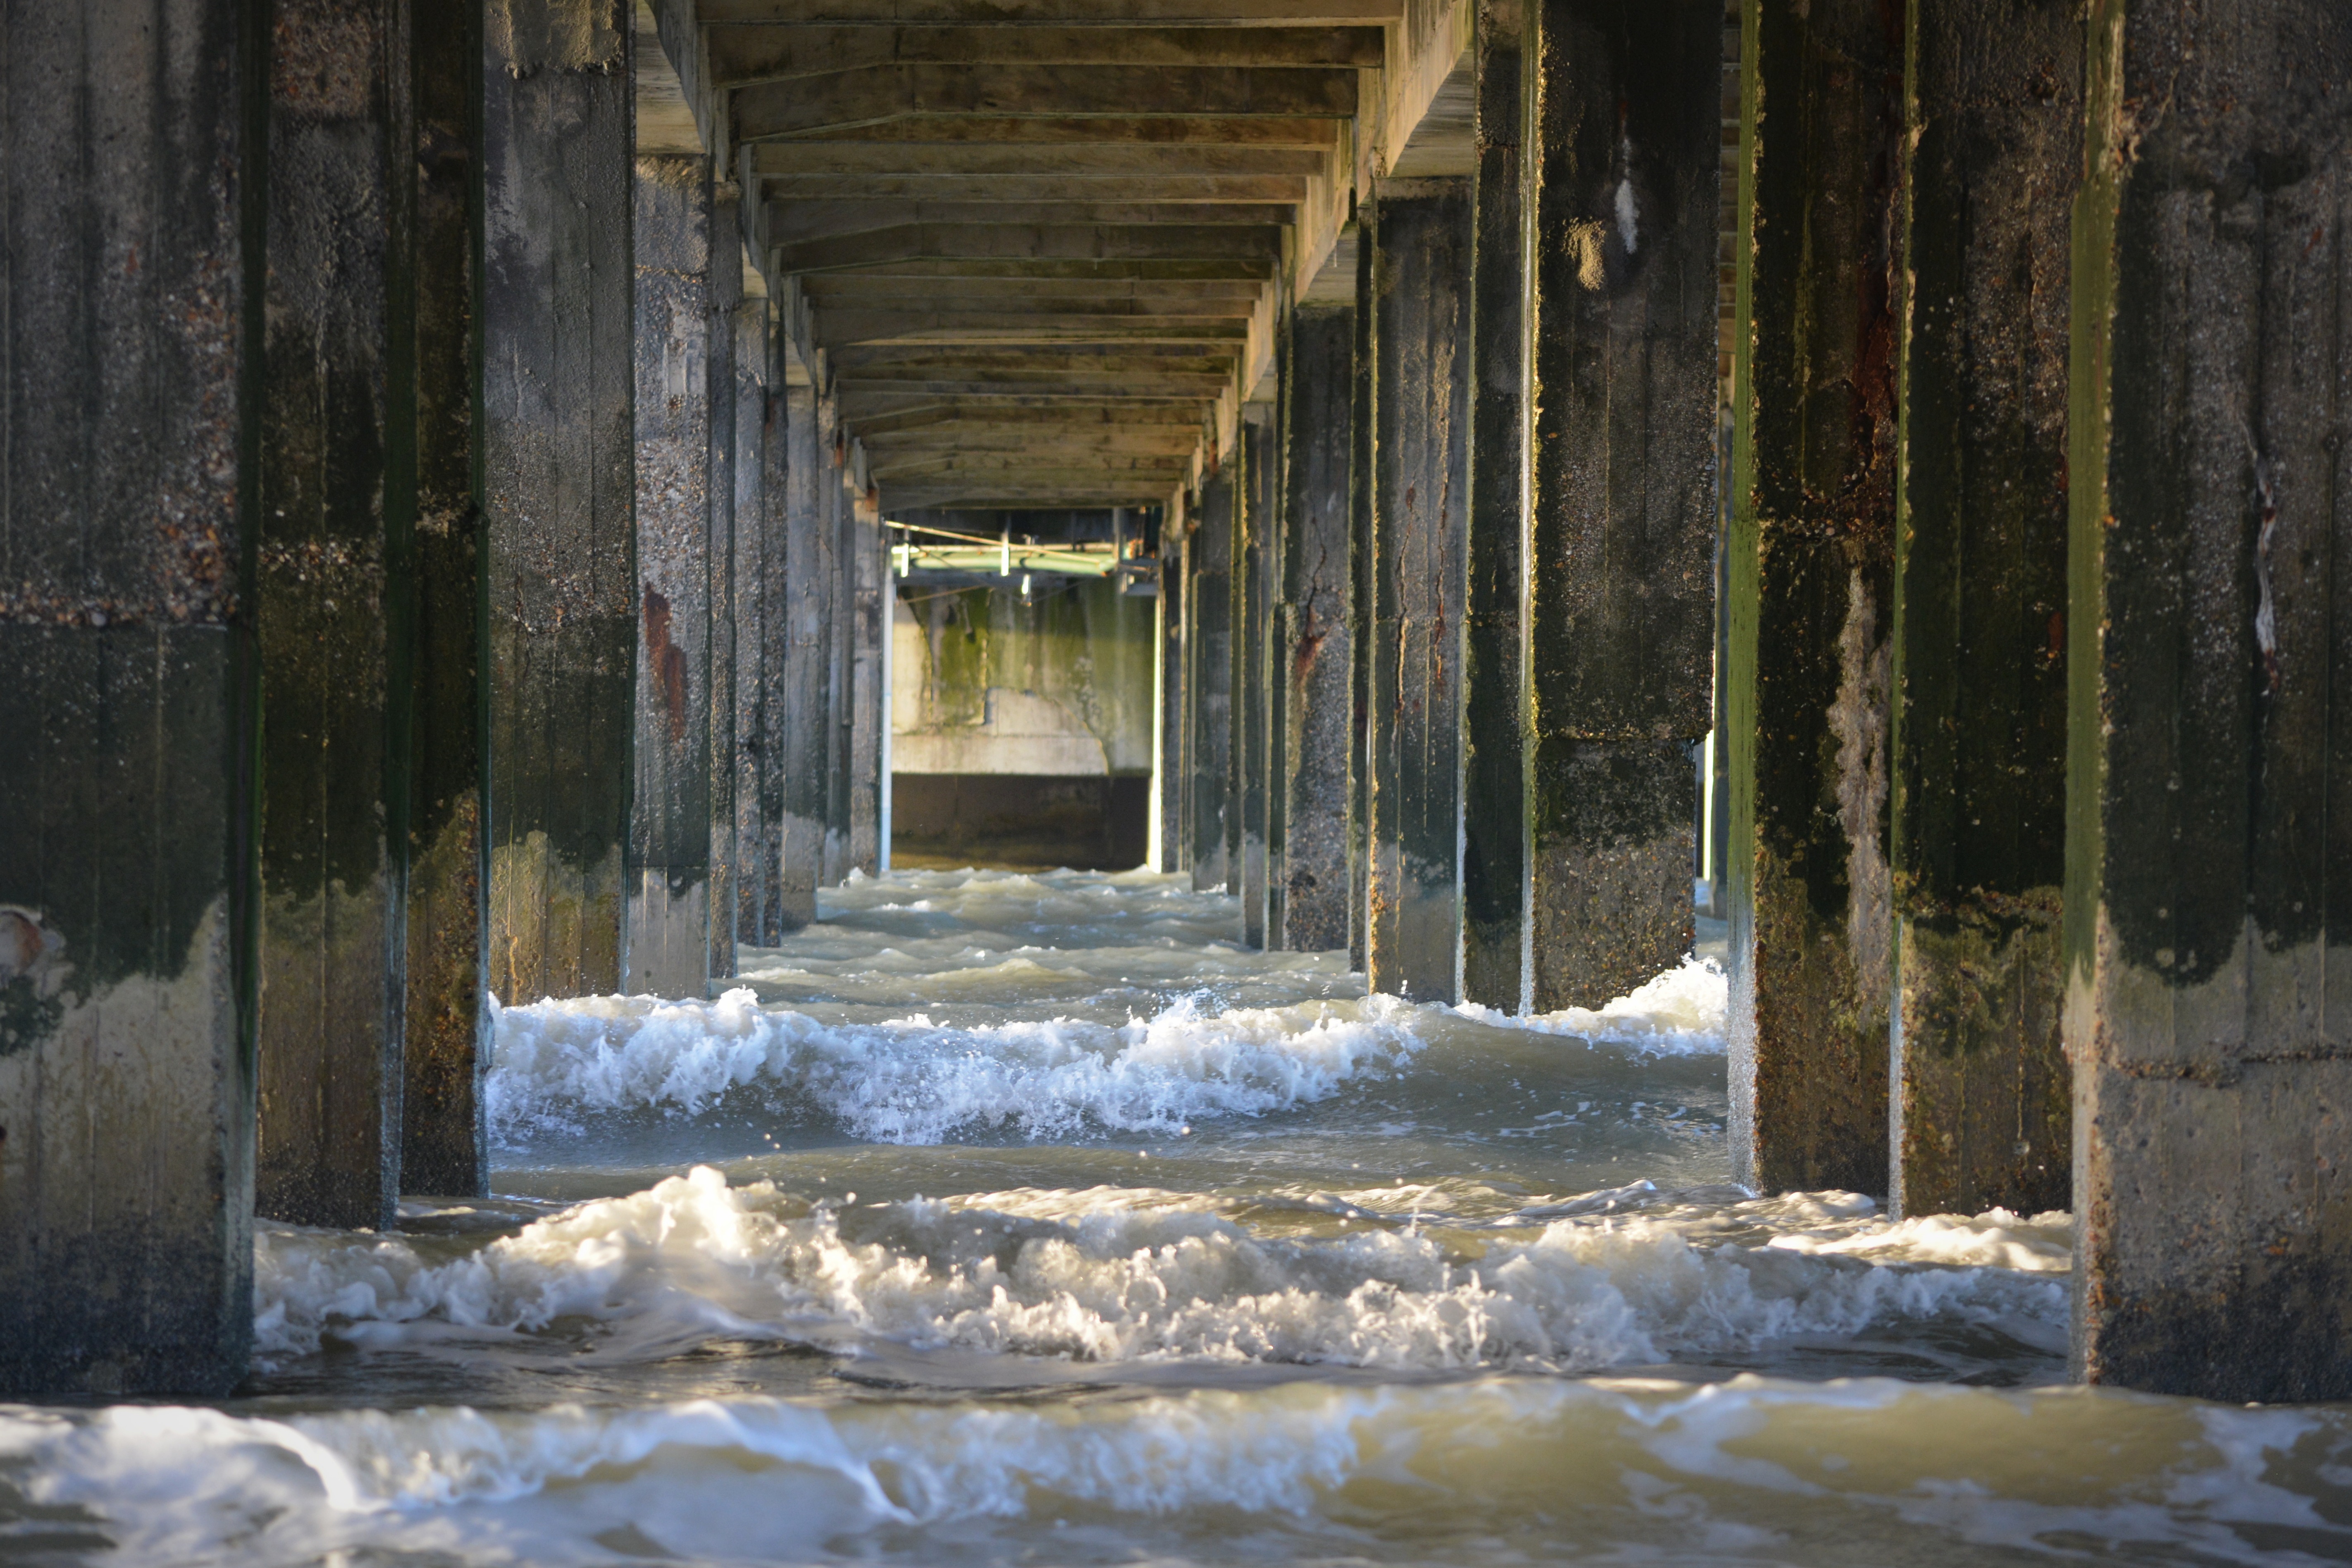
sea, water, winter, sunlight, reflection, waves, columns, water feature, urban area